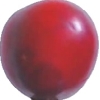
Label: cherry_wax_red